The Legend of Korra

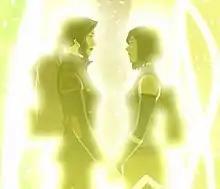
The series' final shot, intended to show Asami and Korra becoming a romantic couple, was seen as pushing the boundaries of LGBTQ representation in children's TV.

Summing up Book Four, Joanna Robinson for "Vanity Fair" described it as "the most subversive television event of the year", noting how much of the season and series pushed the boundaries of what is nominally children's television by "breaking racial, sexual, and political ground": It featured a dark-skinned female lead character as well as a bevy of diverse female characters of all ages, focused on challenging issues such as weapons of mass destruction, PTSD and fascism, and was infused with an Eastern spirituality based on tenets such as balance and mindfulness. Levesley also highlighted the "many examples of well-written women, predominantly of color" in the series. Oliver Sava at "The A.V. Club" noted that the series had "consistently delivered captivating female figures"; he considered it to be first and foremost about women, and about how they relate to each other "as friends, family, and rivals in romance and politics".